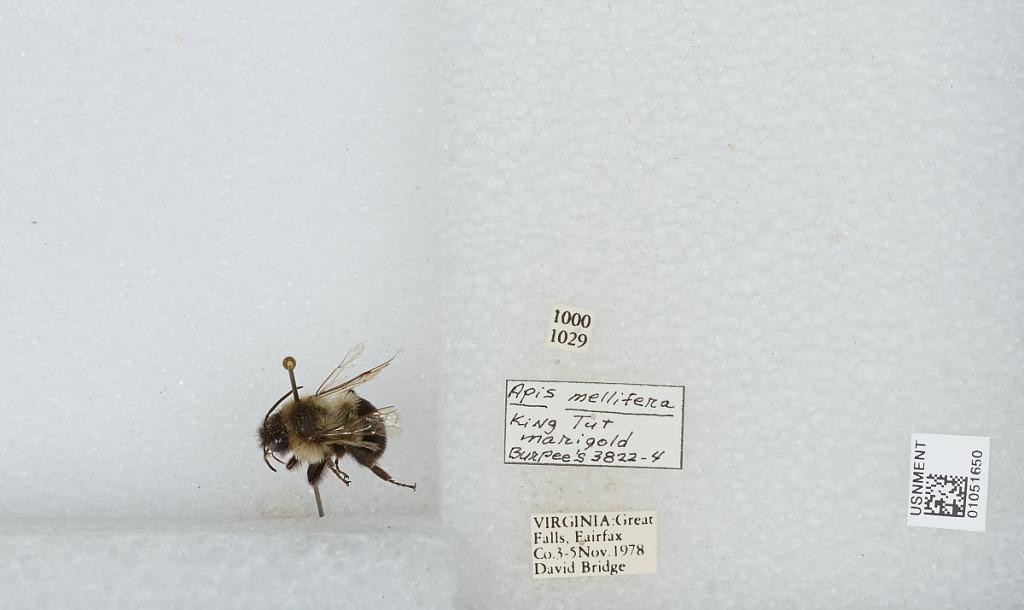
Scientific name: Bombus sp.
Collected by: D. Bridge
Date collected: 1978-11-3
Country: United States
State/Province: Virginia
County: Fairfax
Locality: Great Falls
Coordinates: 38.9969, -77.2547